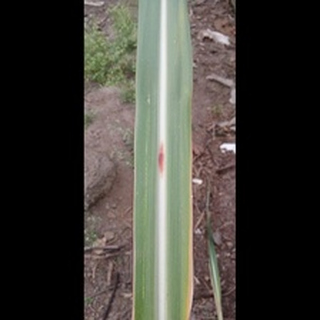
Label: sugarcane_red_rot